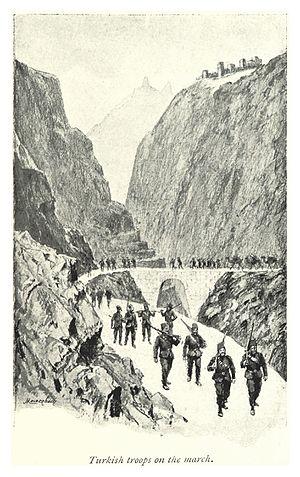
Le vilayet du Yémen — en turc osmanli : ولايت یمن — était un vilayet de l'Empire ottoman. Sa capitale était Sanaa.
L’histoire de l’armée ottomane peut être divisée en cinq périodes principales. Les bases de ce qu'elle deviendra sont posées entre 1299 avec la fondation de l'empire ottoman et 1453. La « période classique » débute en 1451 avec le couronnement du sultan Mehmed II, jusqu'à la paix de Zsitvatorok en 1606. Les réformes militaires couvrent une période qui s'étend de 1606 à 1826, où l'armée ottomane entre dans ce qui est appelé la « période moderne » jusqu'au milieu du XIXᵉ siècle. Le déclin de l'empire et de son armée commence en 1861 avec le règne du sultan Abdülaziz et s'effondre en 1918 après l'armistice de Moudros.